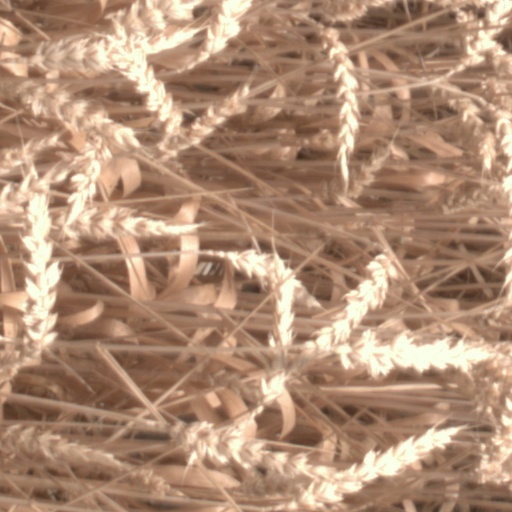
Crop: wheat